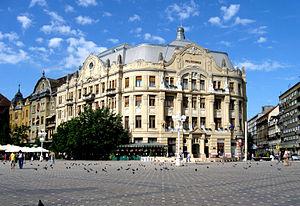
Le palais Lloyd, Timisoara, Roumanie. Élevé en 1910-1912, architecte Lipót Baumhorn (1860-1932) Română: Palatul Lloyd, Timișoara, Romania. Construit în 1910-1912, arhitect Lipót Baumhorn (1860-1932)